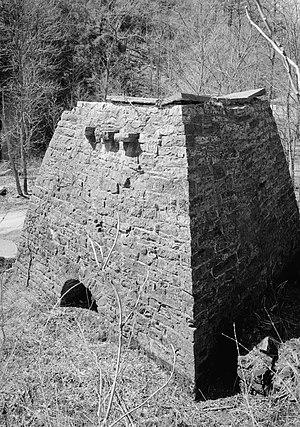
Catharine Township est un township, situé dans le comté de Blair, en Pennsylvanie, aux États-Unis. En 2010, il comptait une population de 724 habitants.